Marcus Titus

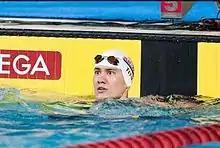
Swimmer Marcus Titus

Titus earned four varsity letters in swimming at Flowing Wells High School in Tucson, Arizona. He participated in the 4x100 medley relay team, helping to lead his team to first place at the National Championships in which his split time was 1:04.14. At a Speedo Champion Series, Titus took first place in the 100 breaststroke with a time of 1:05.14. Titus was named High School All-American as a senior.